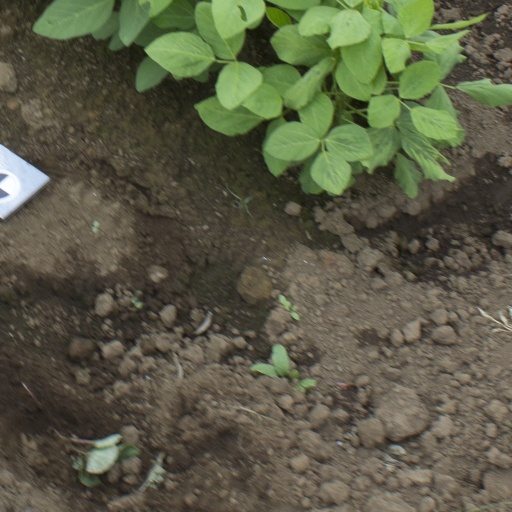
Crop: soybean